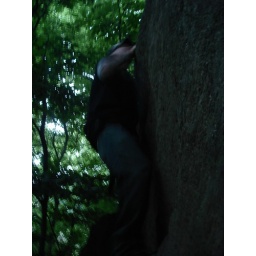
The boys attempt to climb Condom Rock, the most unclimbable rock in Central Park (10)